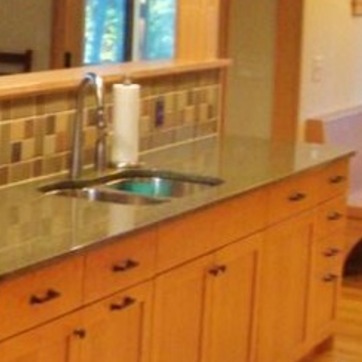
Material: metal